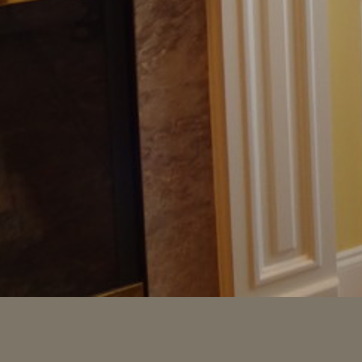
Material: polishedstone